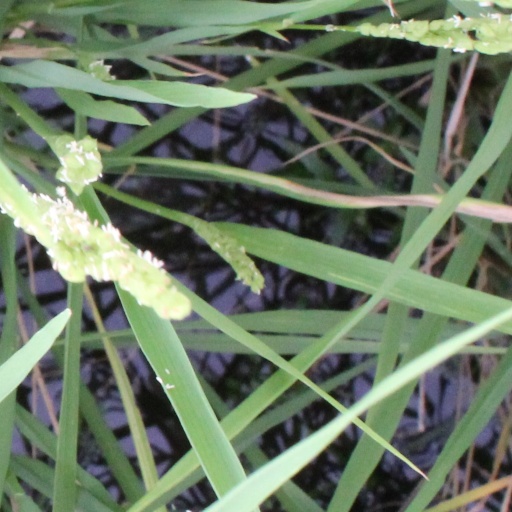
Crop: rice